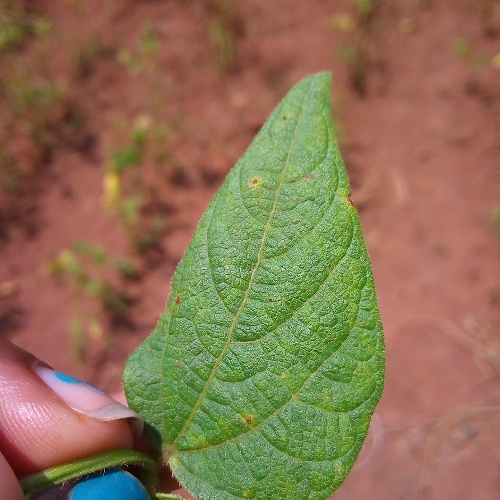
Leaf condition: bean_rust